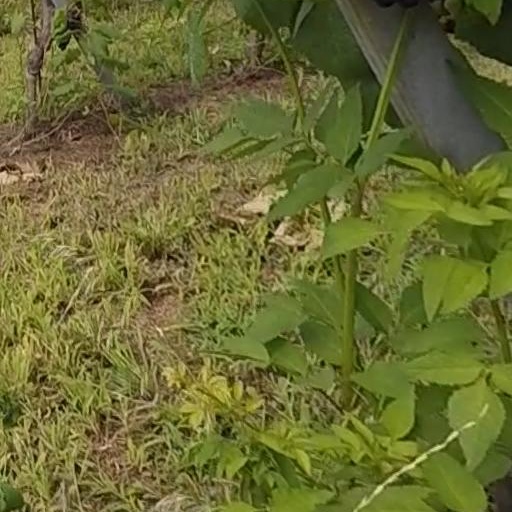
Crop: grape